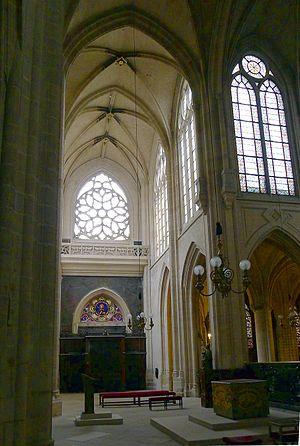
Eglise Saint-Germain l'Auxerrois (Transept nord) - Paris Ier
L'église Saint-Germain-l'Auxerrois est une église située dans l'actuel Iᵉʳ arrondissement de Paris. Elle fut également appelée église Saint-Germain-le-Rond. Depuis l'Ancien Régime, elle est connue comme la « paroisse des artistes ».